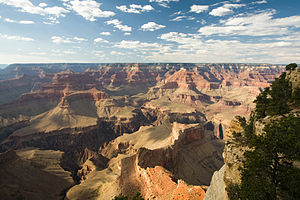
Nationalparker i USA / Nationalparker
I USA er der 58 beskyttede naturområder områder, kendt som nationalparker, der administreres af National Park Service, en styrelse under landets Indenrigsministerium. Oprettelse af nationalparker vedtages ved lov af Kongressen.